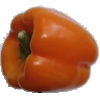
Label: orange_pepper